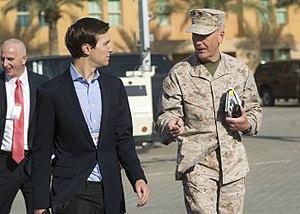
Jared Corey Kushner, né le 10 janvier 1981 à Livingston, est un homme politique et homme d'affaires américain.